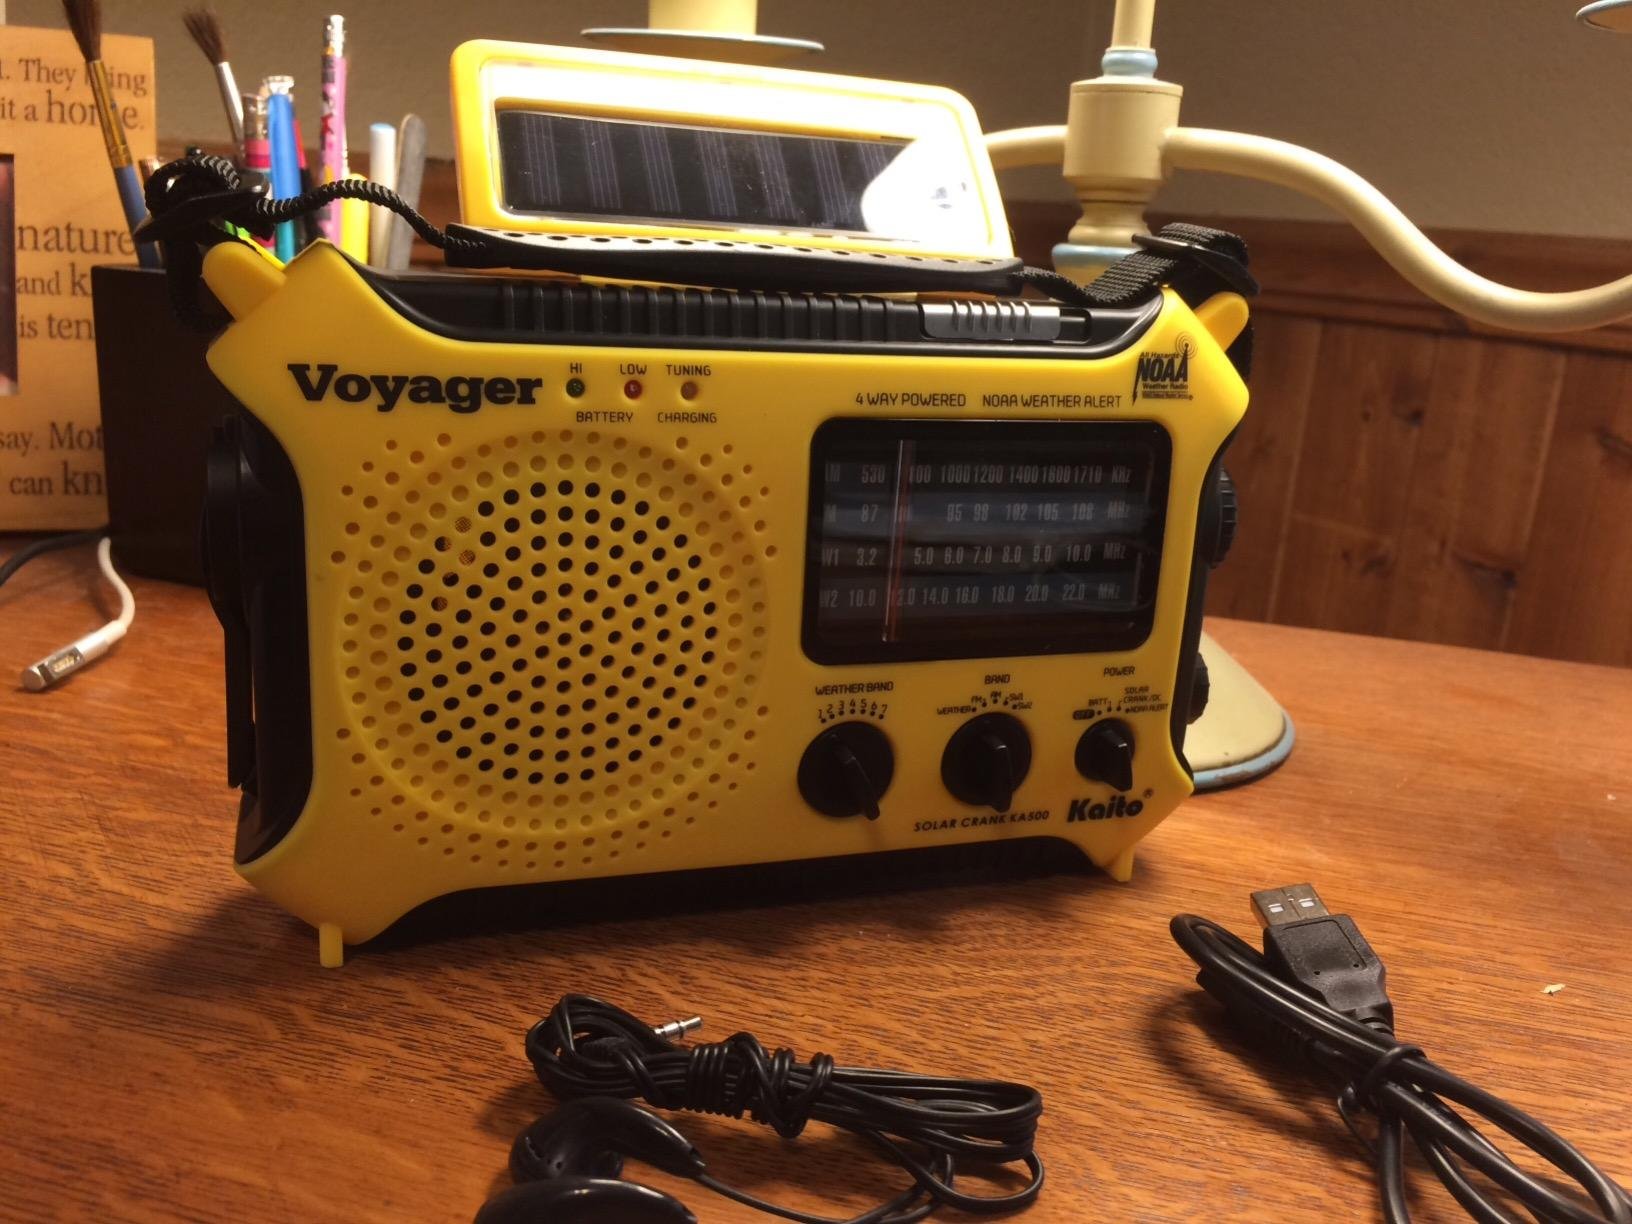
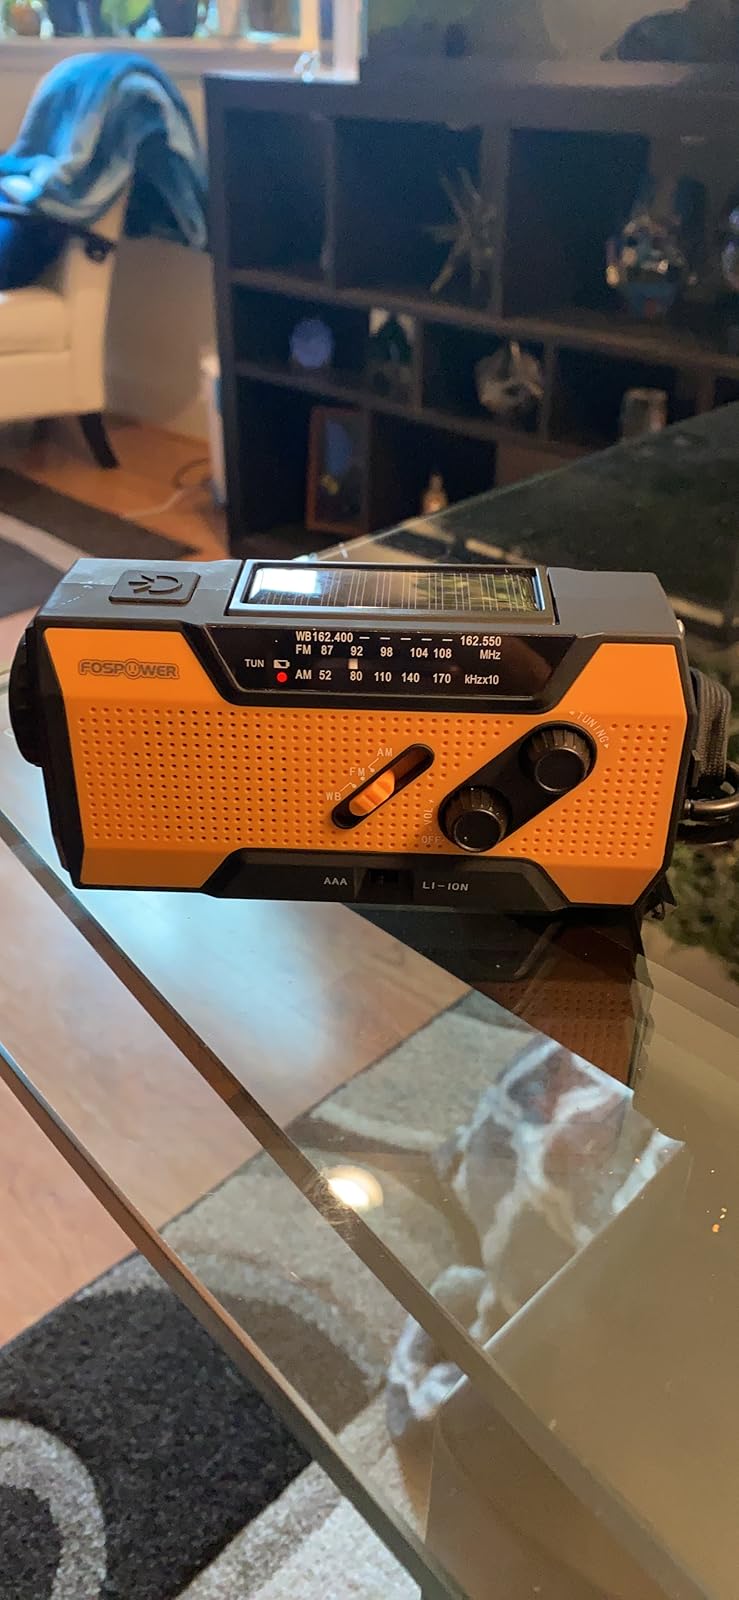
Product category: radio
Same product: no